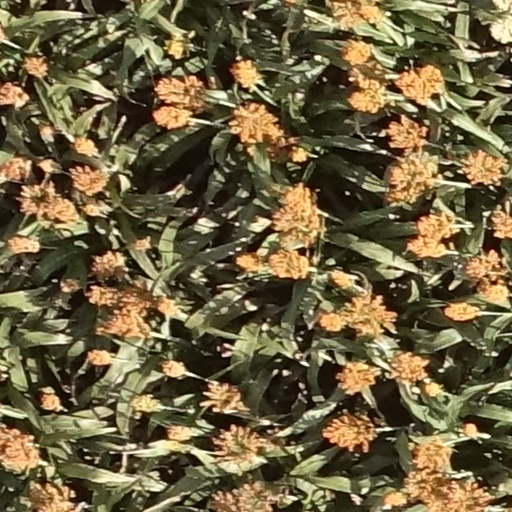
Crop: sorghum